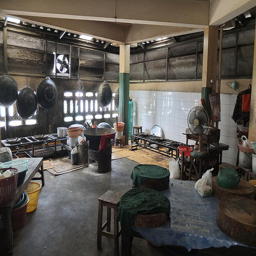
Room filled with various cooking equipment and stools.
A room filled with lots of furniture and clutter.
A outdoor kitchen, pots and pans hanging from the ceiling.
An industrial garage with large fans and windows.
A laundry room in a dimly lit place.